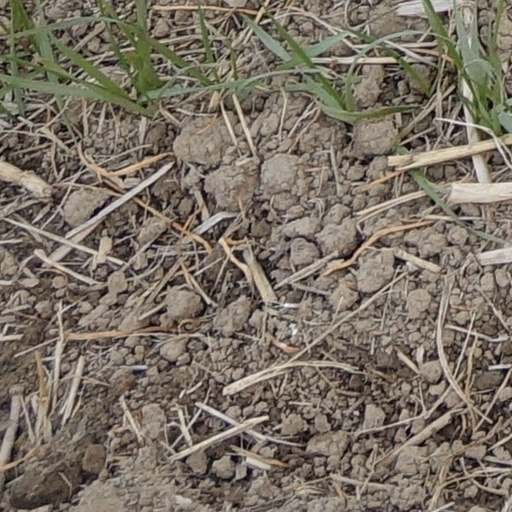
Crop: wheat